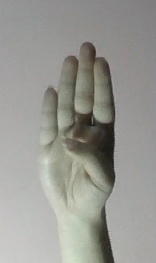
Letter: kaaf